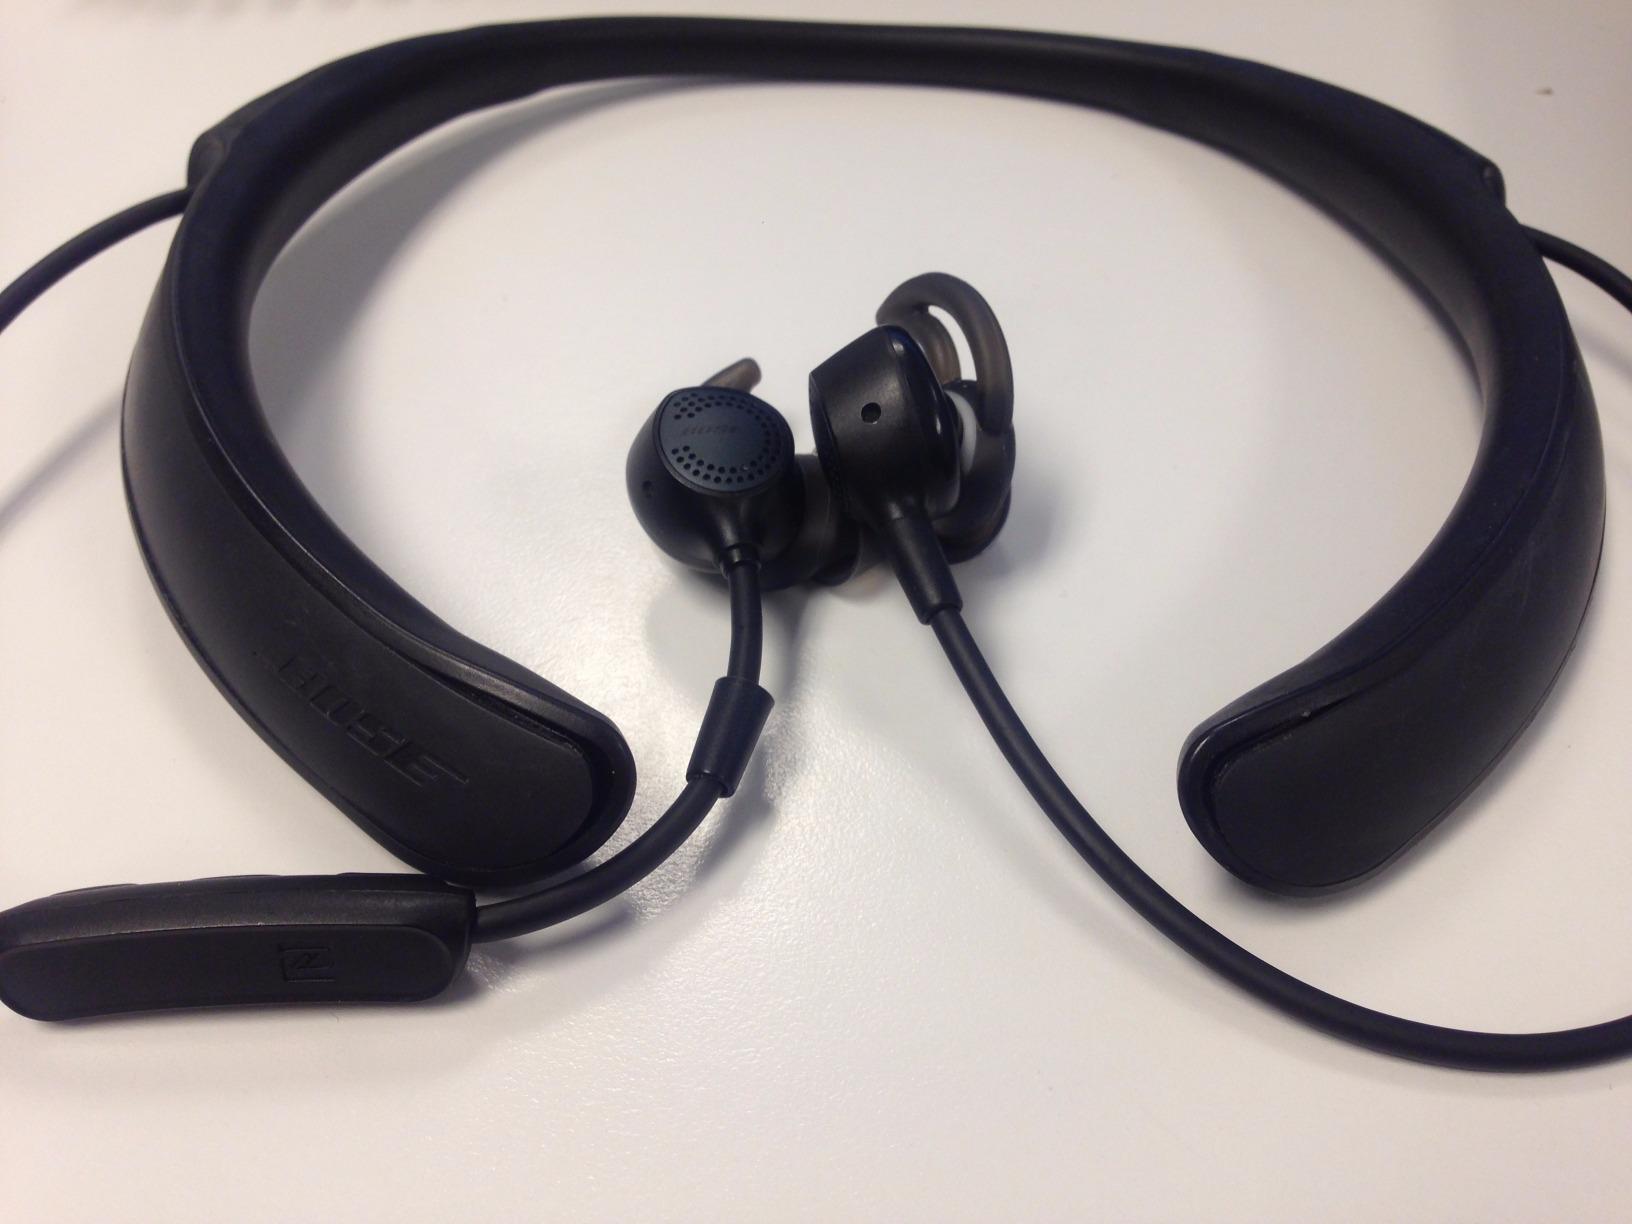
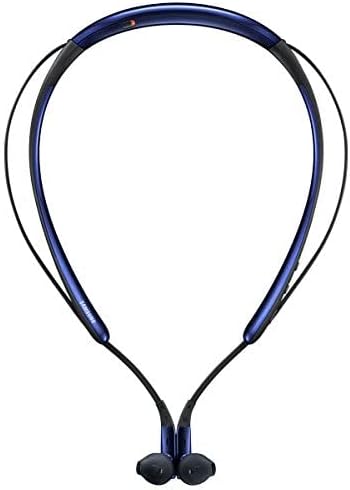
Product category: headphones
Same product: no